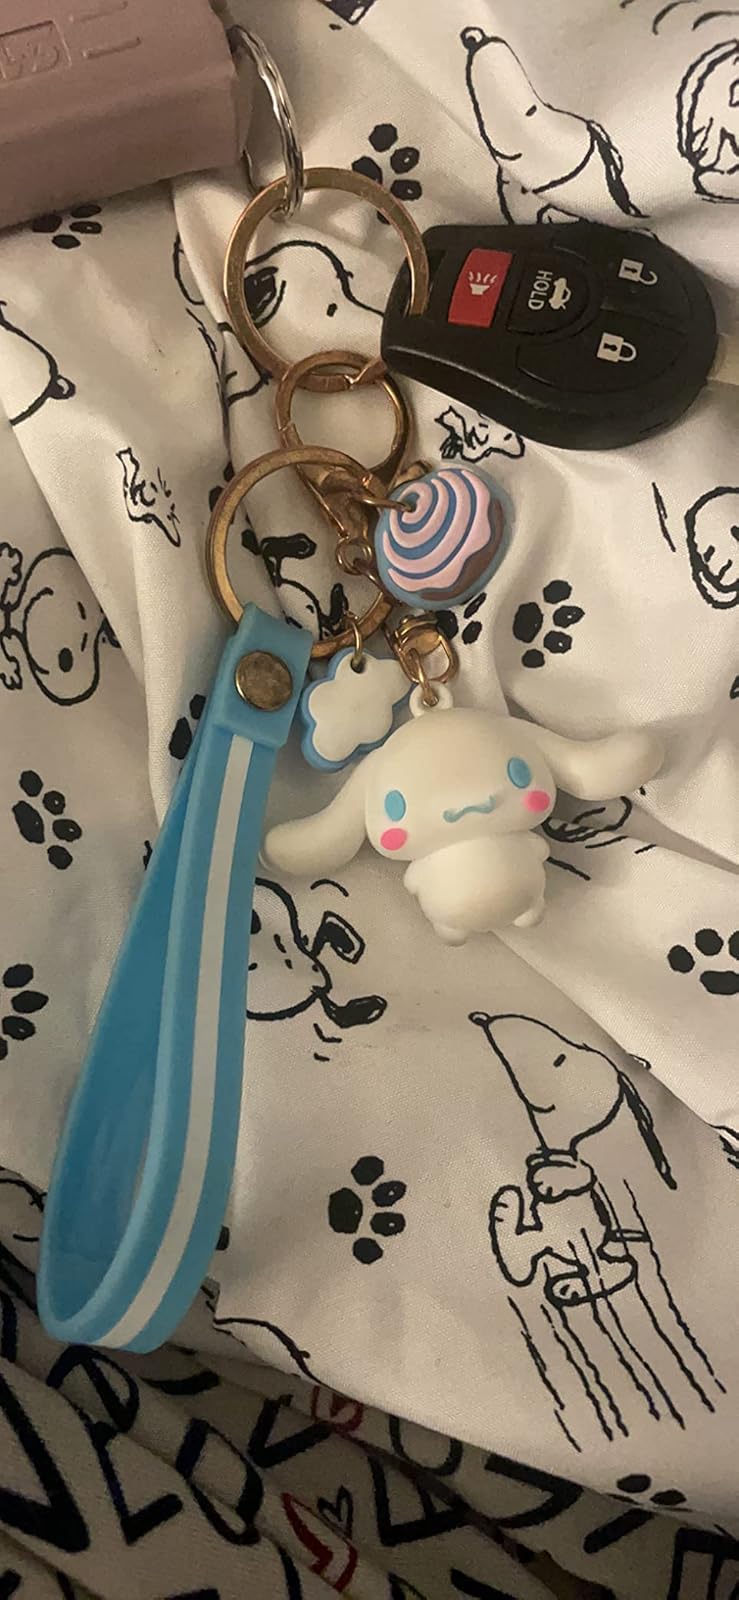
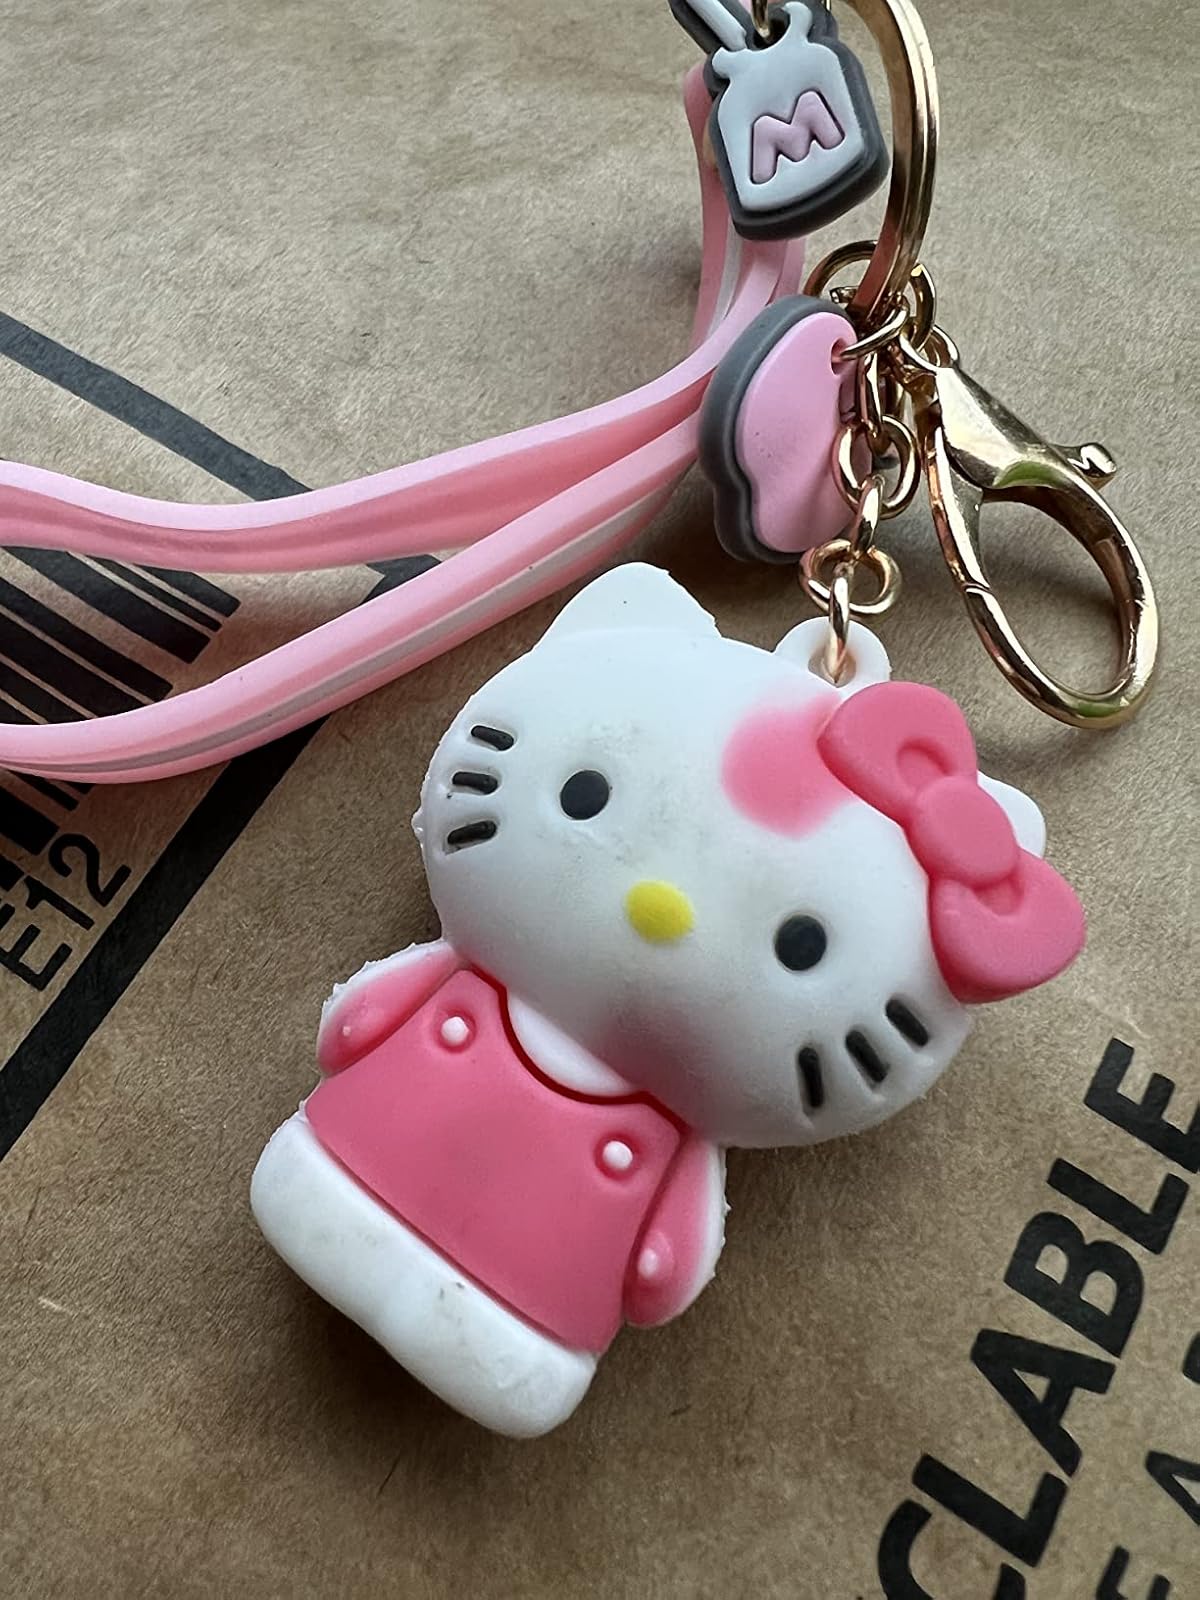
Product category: accessories_keychain
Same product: no